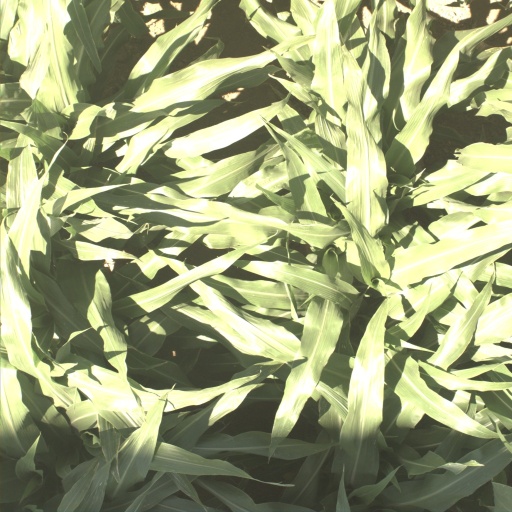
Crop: sorghum